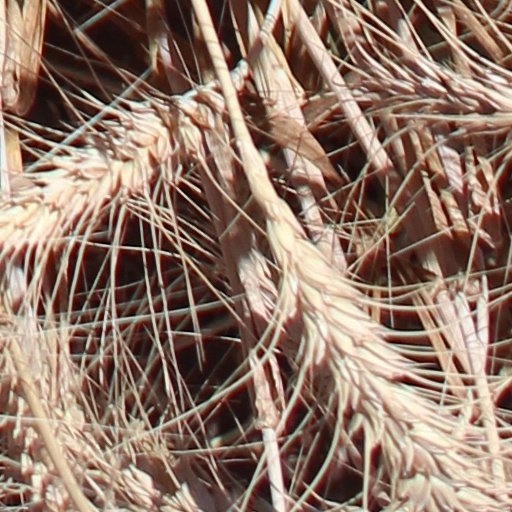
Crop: wheat